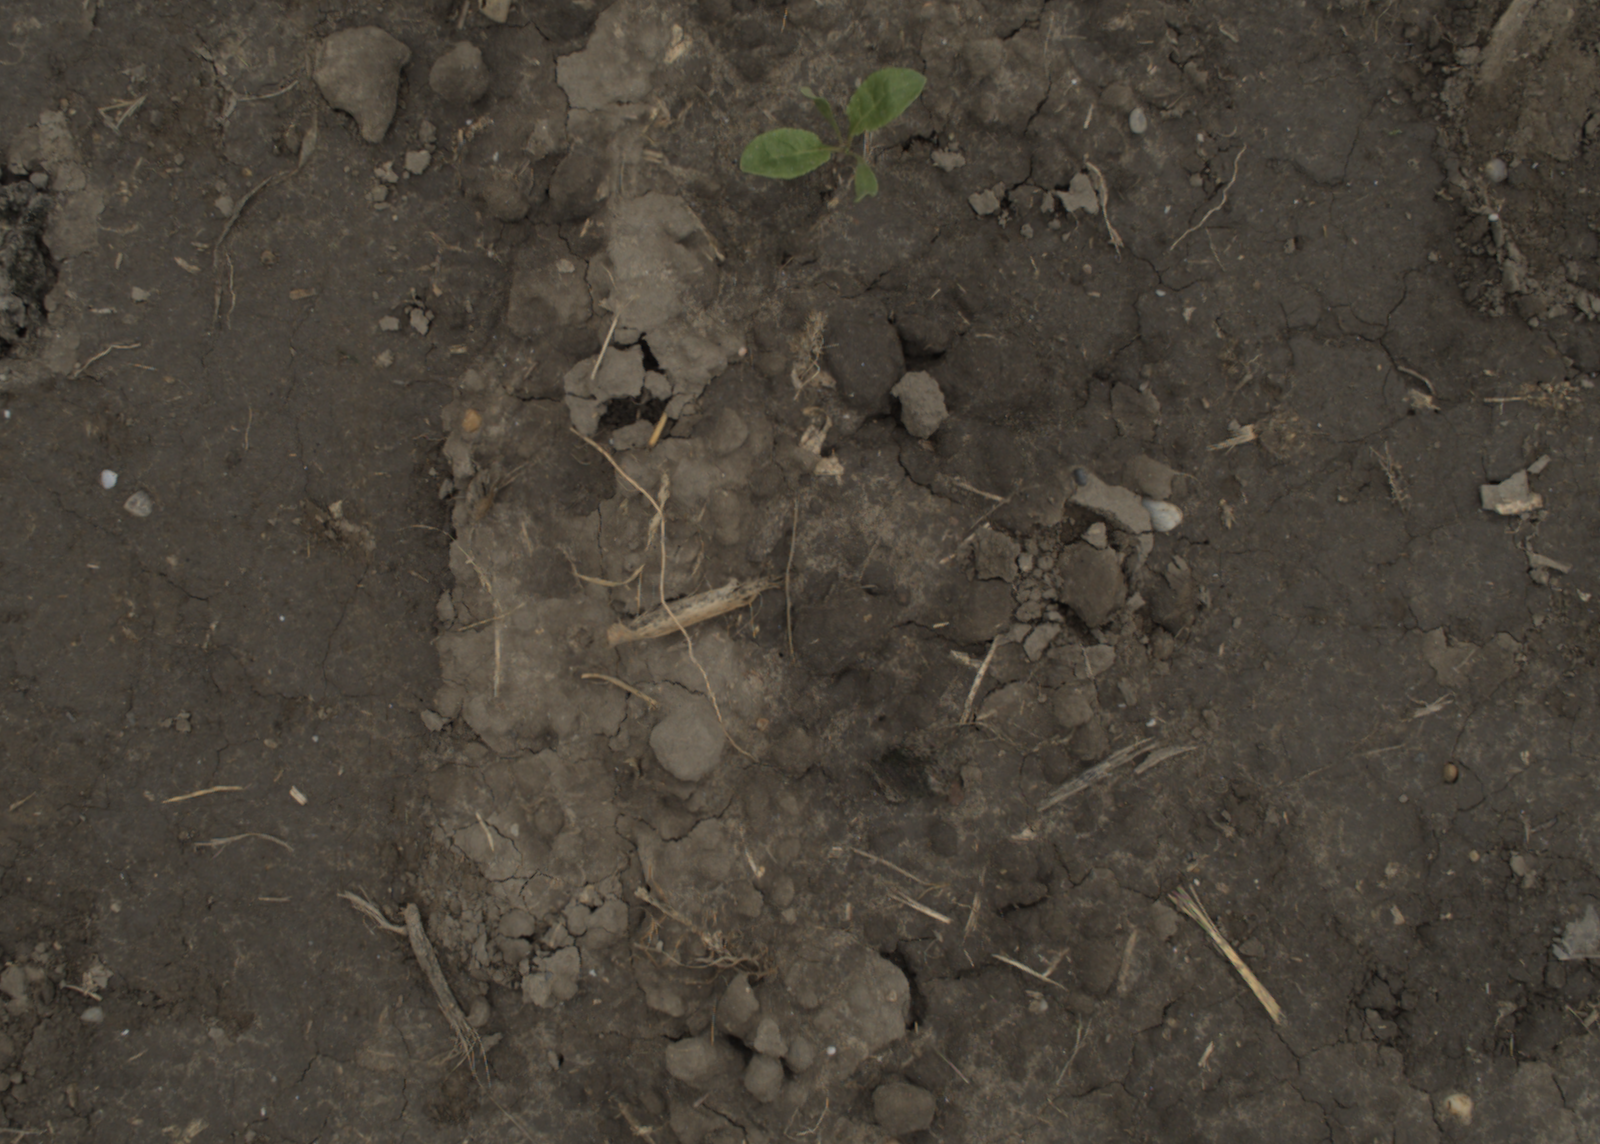
Capture date: 29.09.2021 14:05:45
Weather: cloudy
Wind: medium
Seeding date: 02.09.2021
Plant canopy height (mm): 954